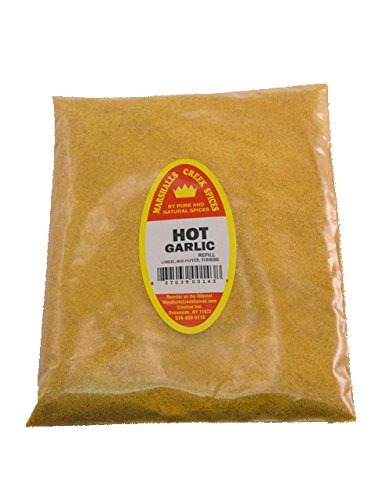
Item Name: Marshalls Creek Spices (3 pack) HOT GARLIC REFILL
Bullet Point 1: Marshalls Creek Spices buys in small quantities and packs weekly providing the freshest spices possible. Fresher spices means more flavor and a longer shelf life.
Bullet Point 2: No Fillers
Bullet Point 3: No Msg
Bullet Point 4: All Natural
Product Description: 10 ounce refill pouch of Hot Garlic Ingredients: garlic, cayenne, turmeric.
Value: 30.0
Unit: count

Price: 28.99